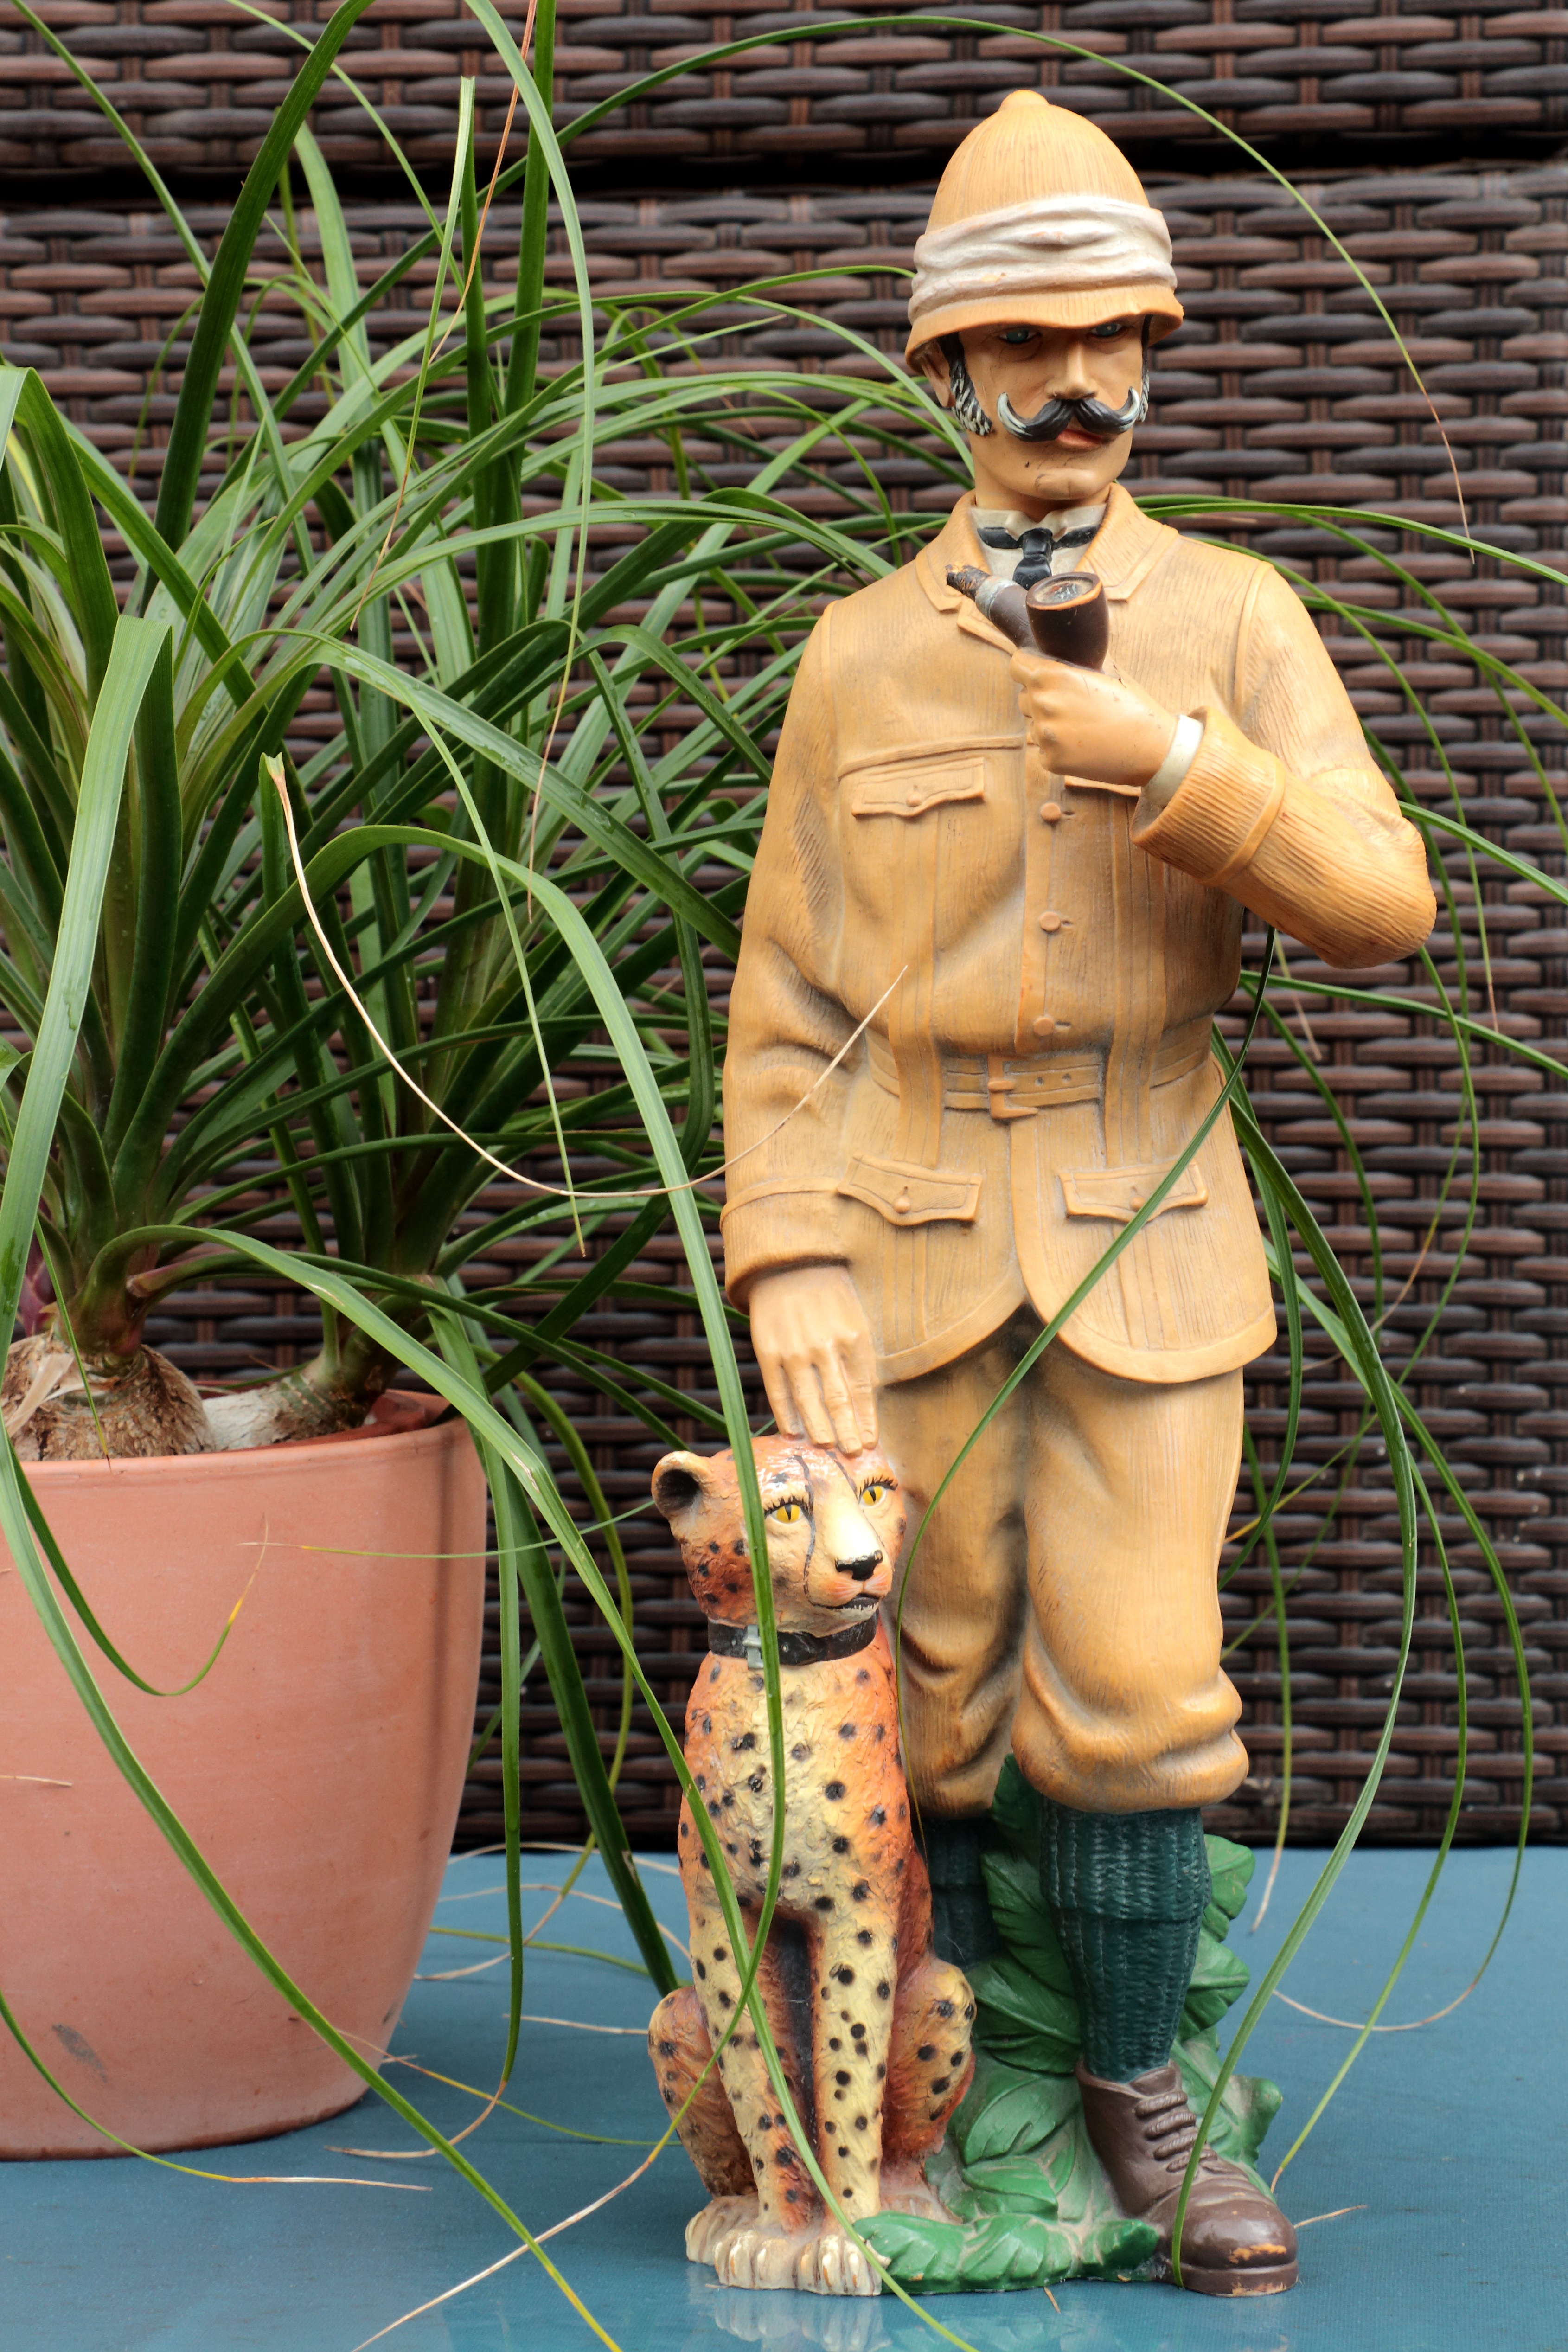
advertising, statue, africa, agriculture, fig, cheetah, art, safari, pipe tobacco